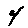
Label: 4